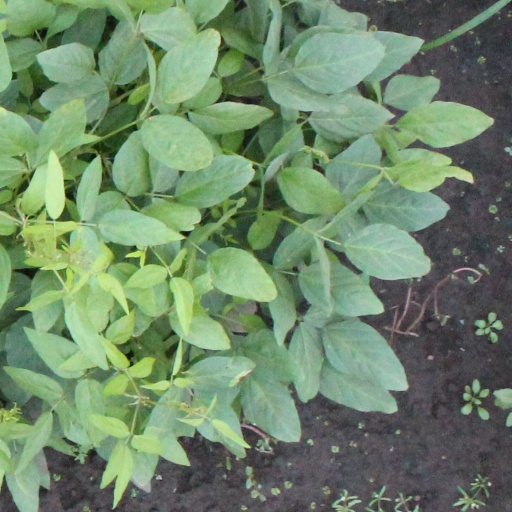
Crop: soybean